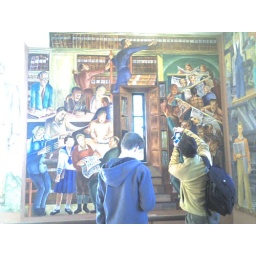
mr. backman takes a snapshot of the communist books depicted in the library mural at the coit tower